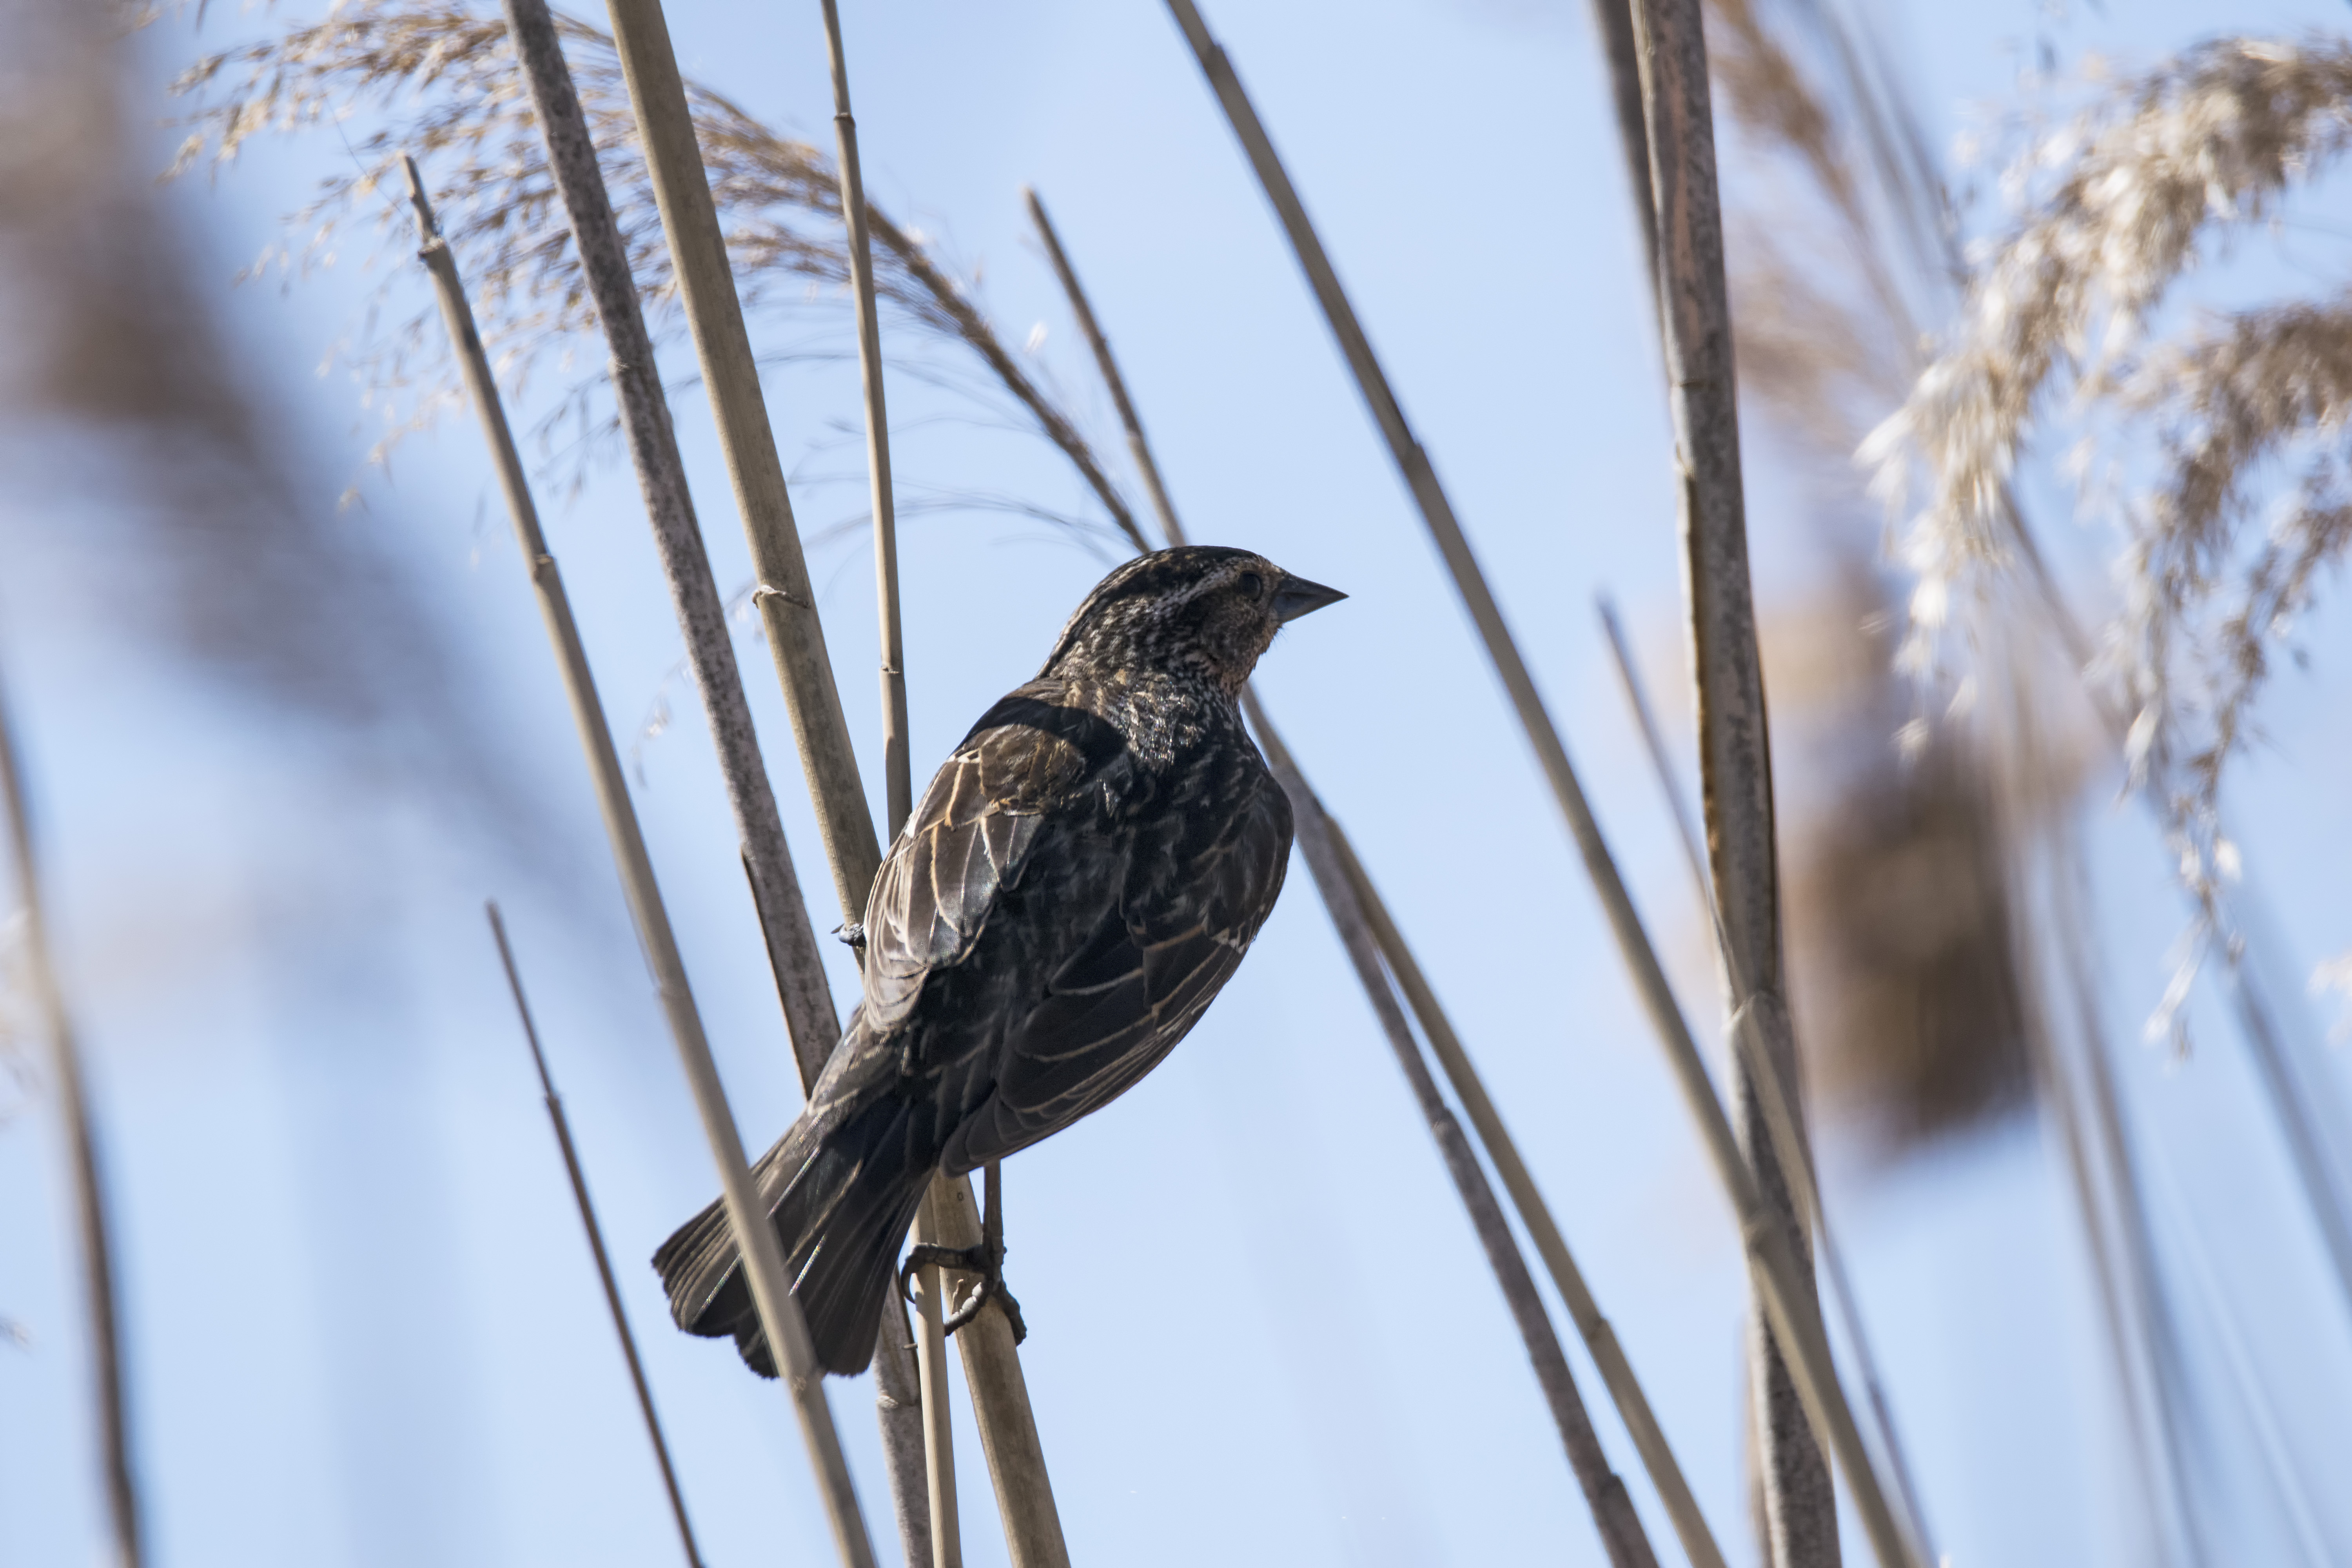
branch, bird, wing, wildlife, red, beak, winged, fauna, canada, a, vertebrate, sparrow, quebec, finch, blackbird, sherbrooke, oiseau, carouge, paulettes, house sparrow, perching bird